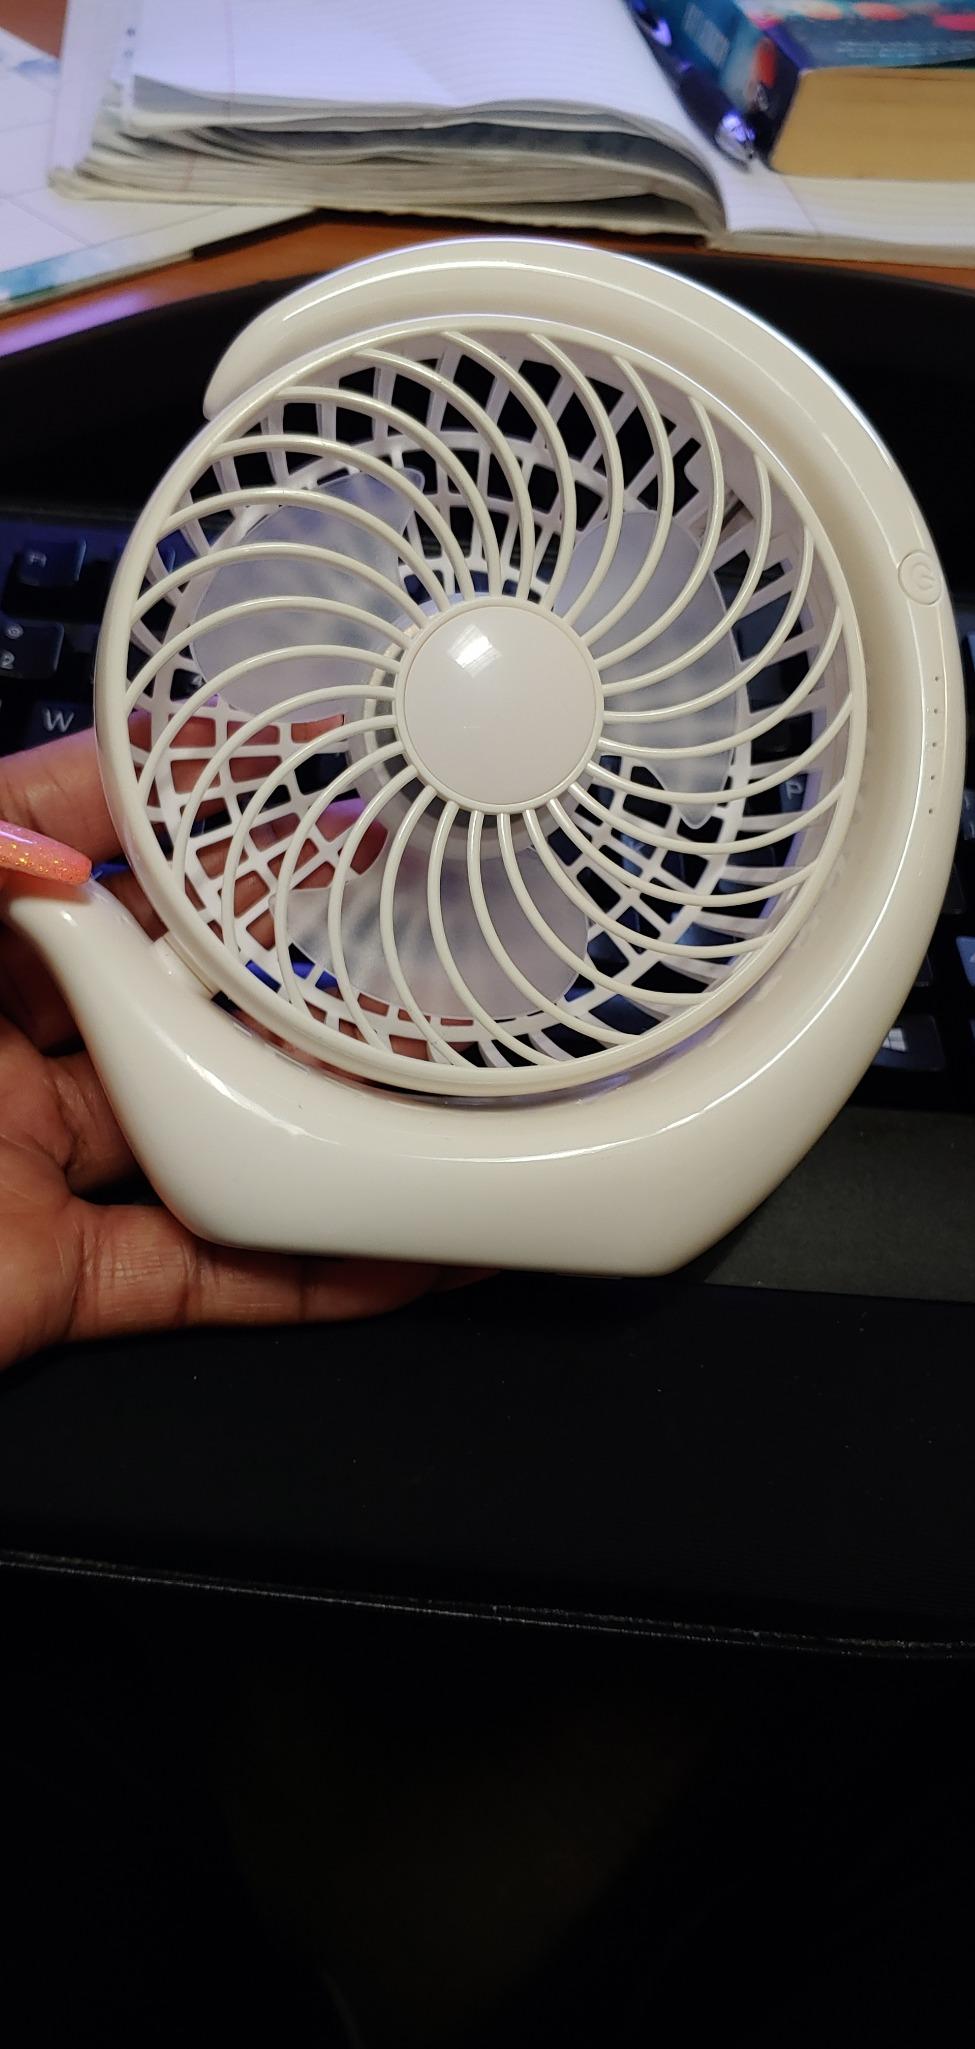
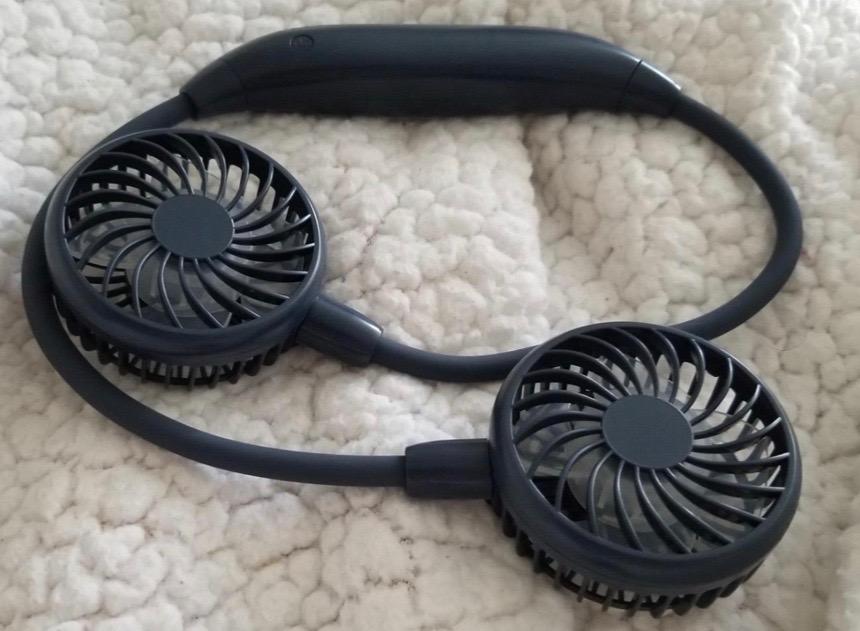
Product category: fan
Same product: no